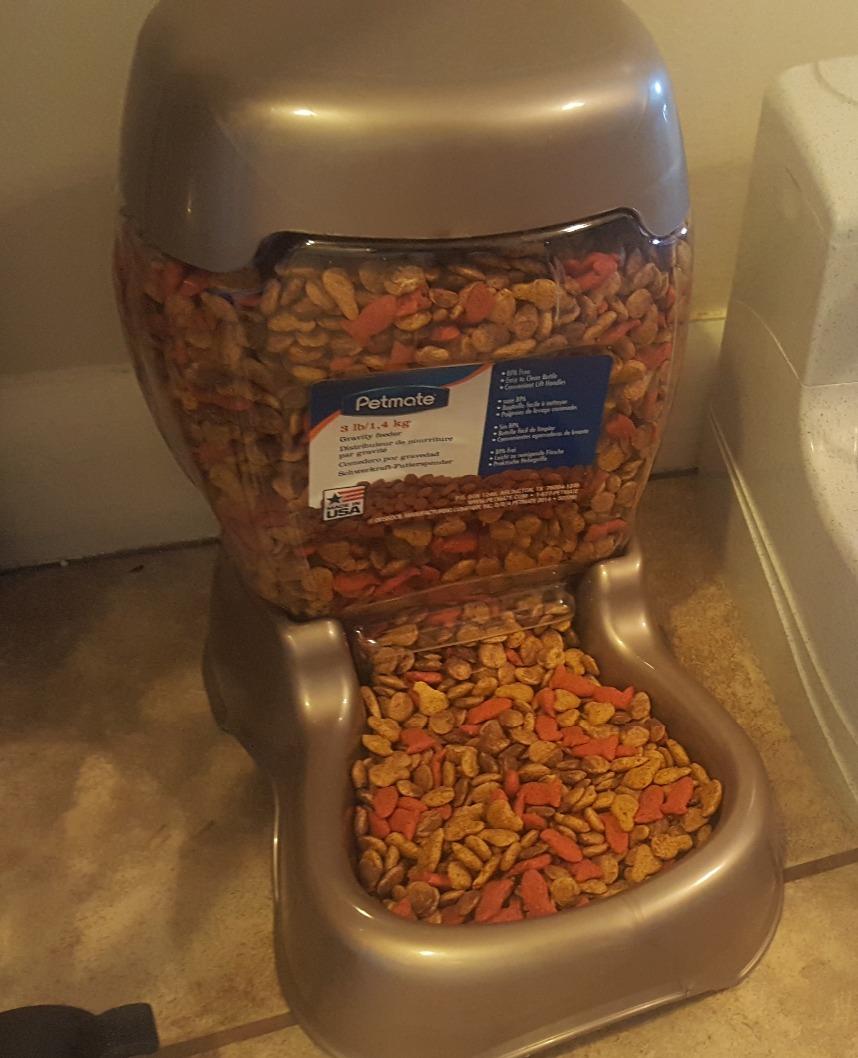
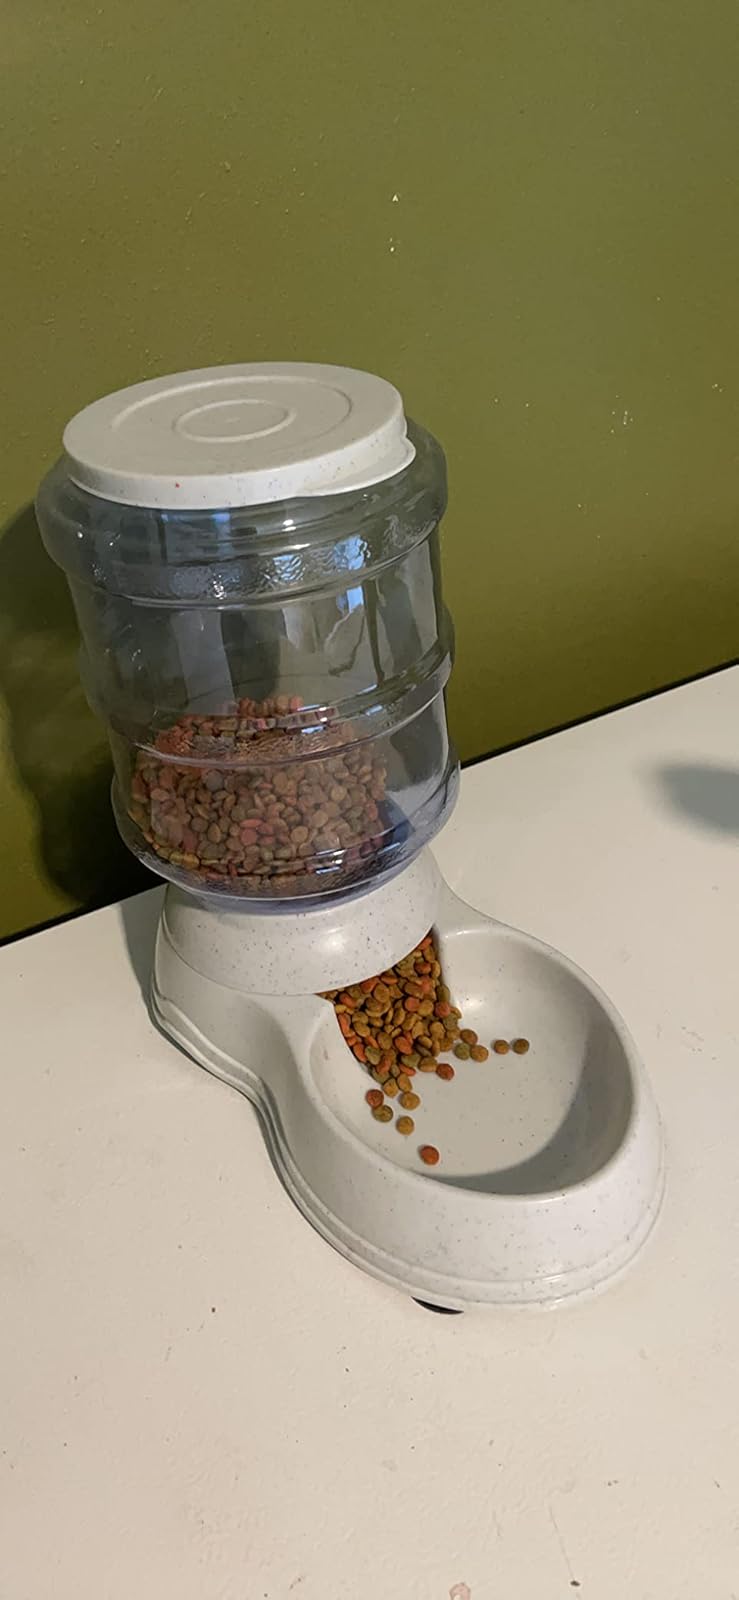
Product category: items_feeder
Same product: no